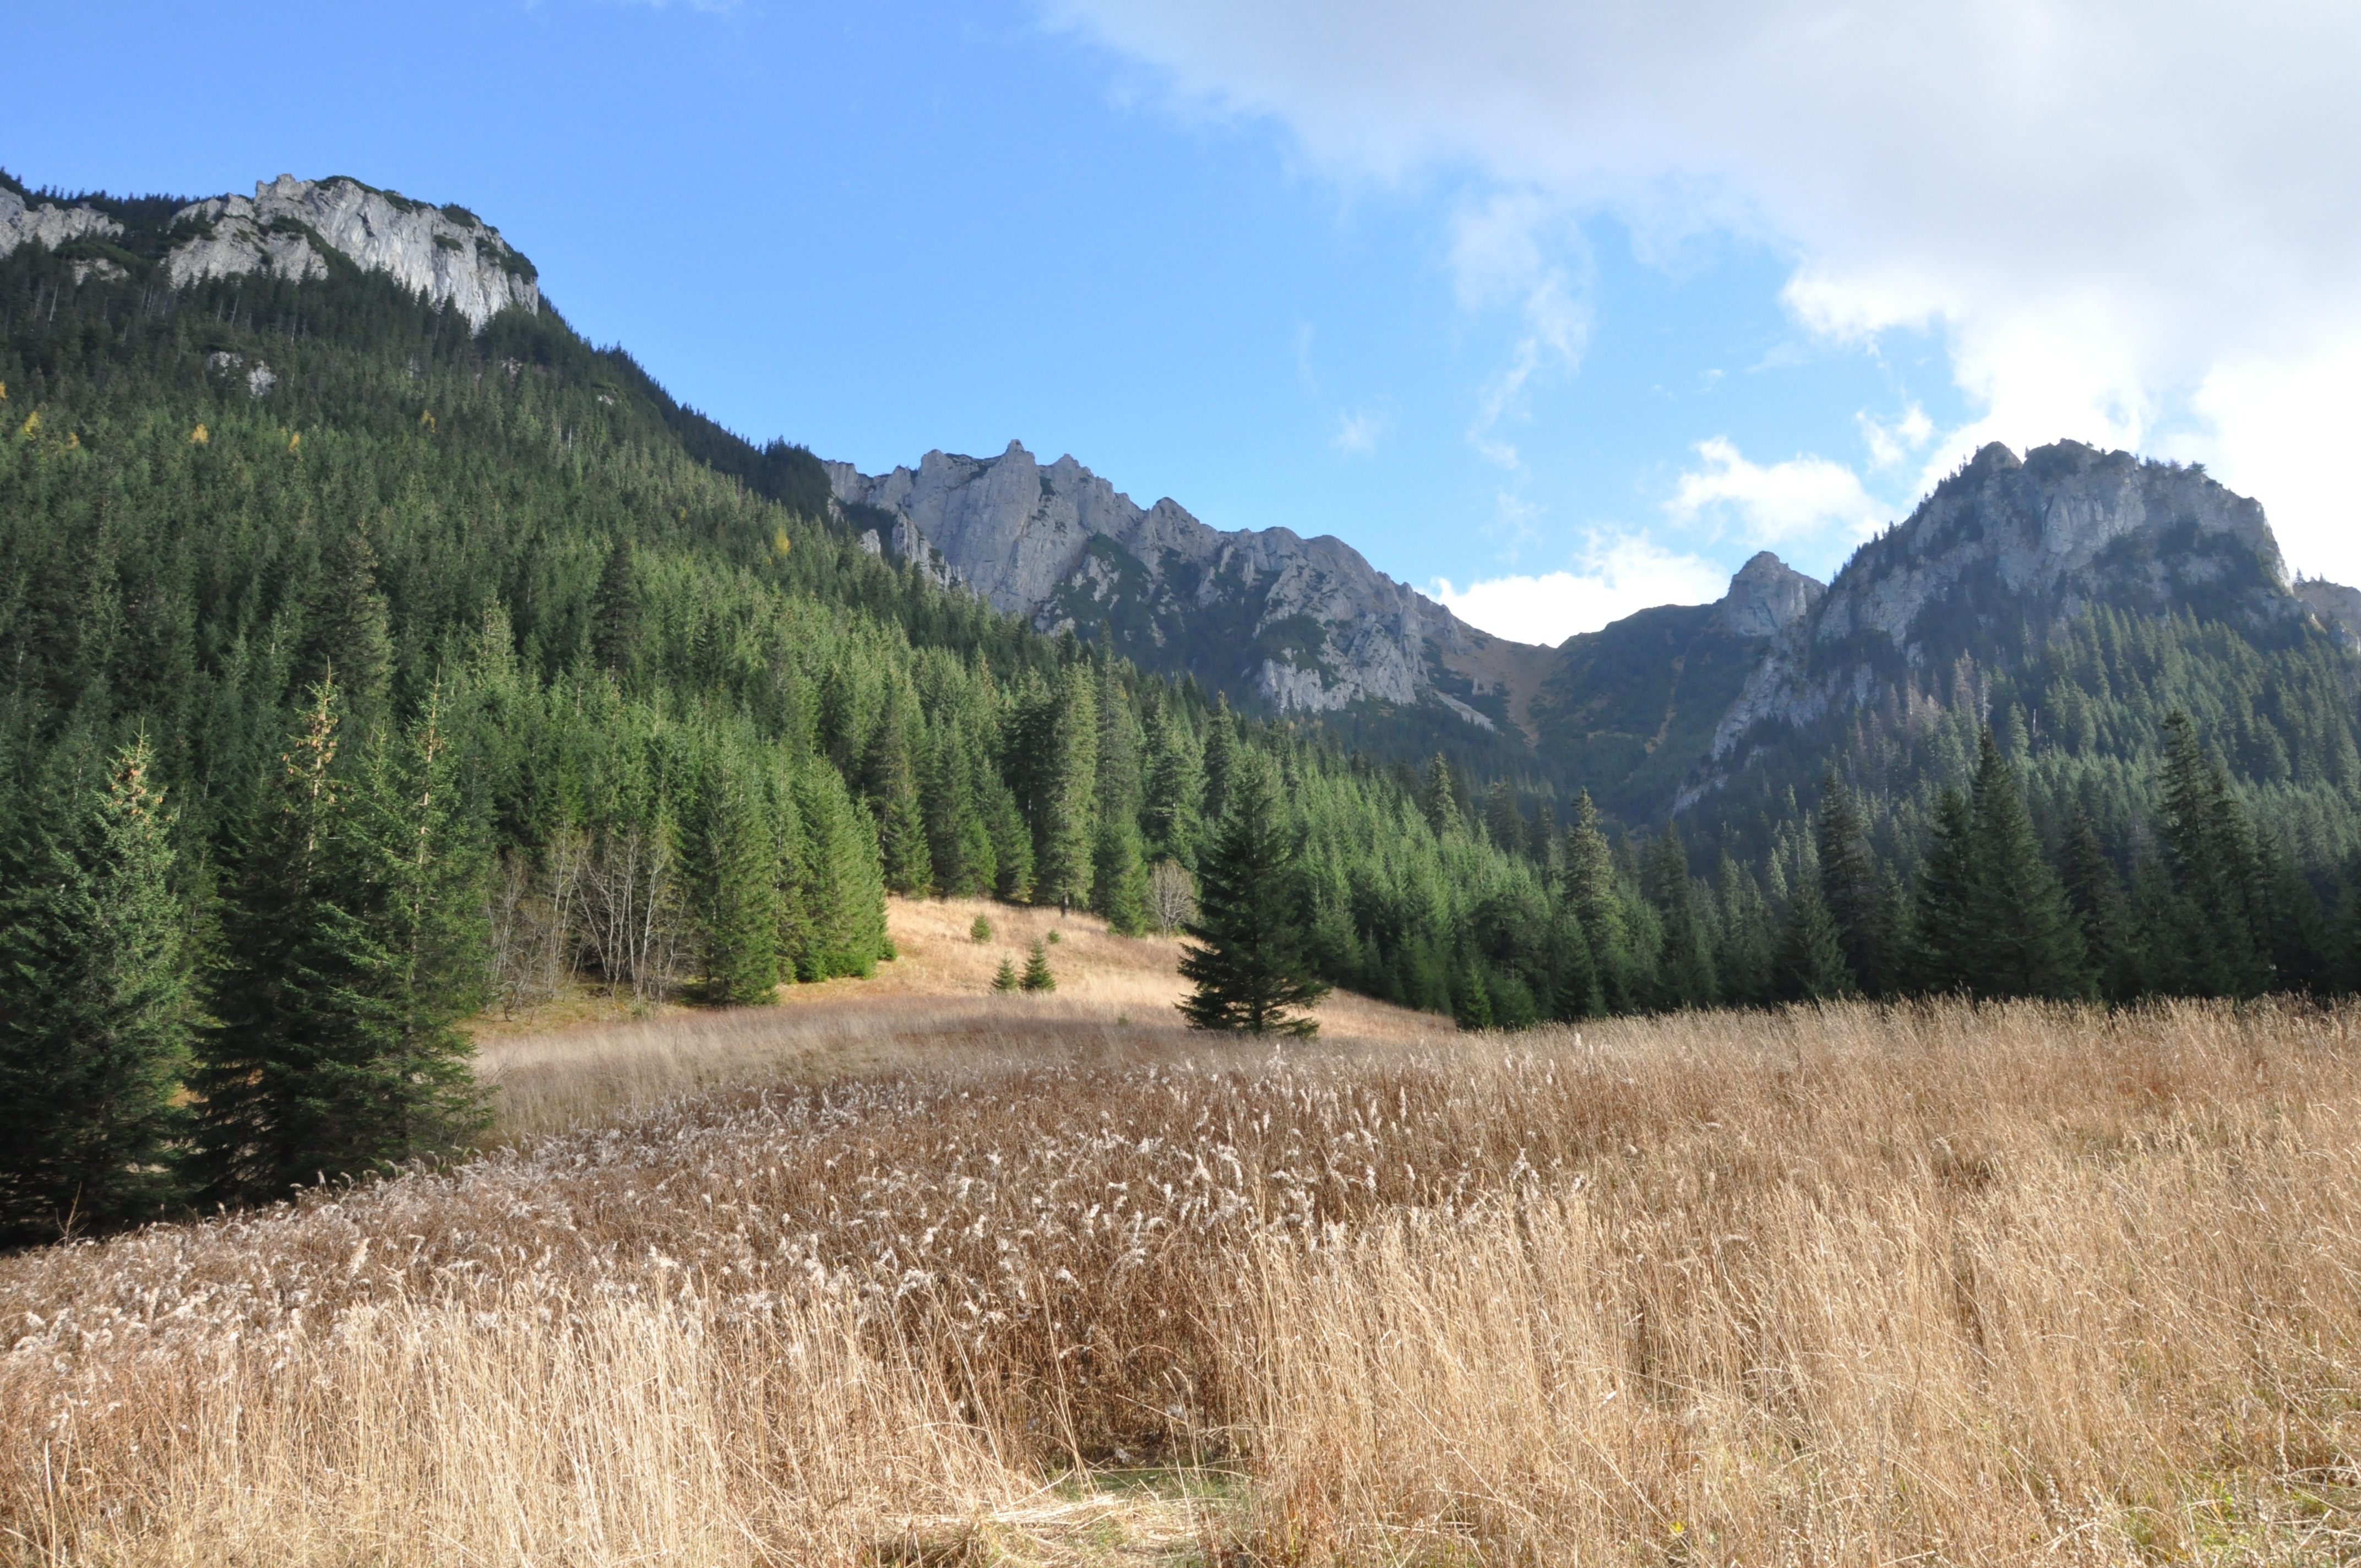
landscape, tree, grass, wilderness, walking, mountain, trail, meadow, prairie, adventure, view, valley, mountain range, autumn, ridge, mountains, grassland, badlands, plateau, fell, ecosystem, tatry, mountain pass, geographical feature, mountainous landforms